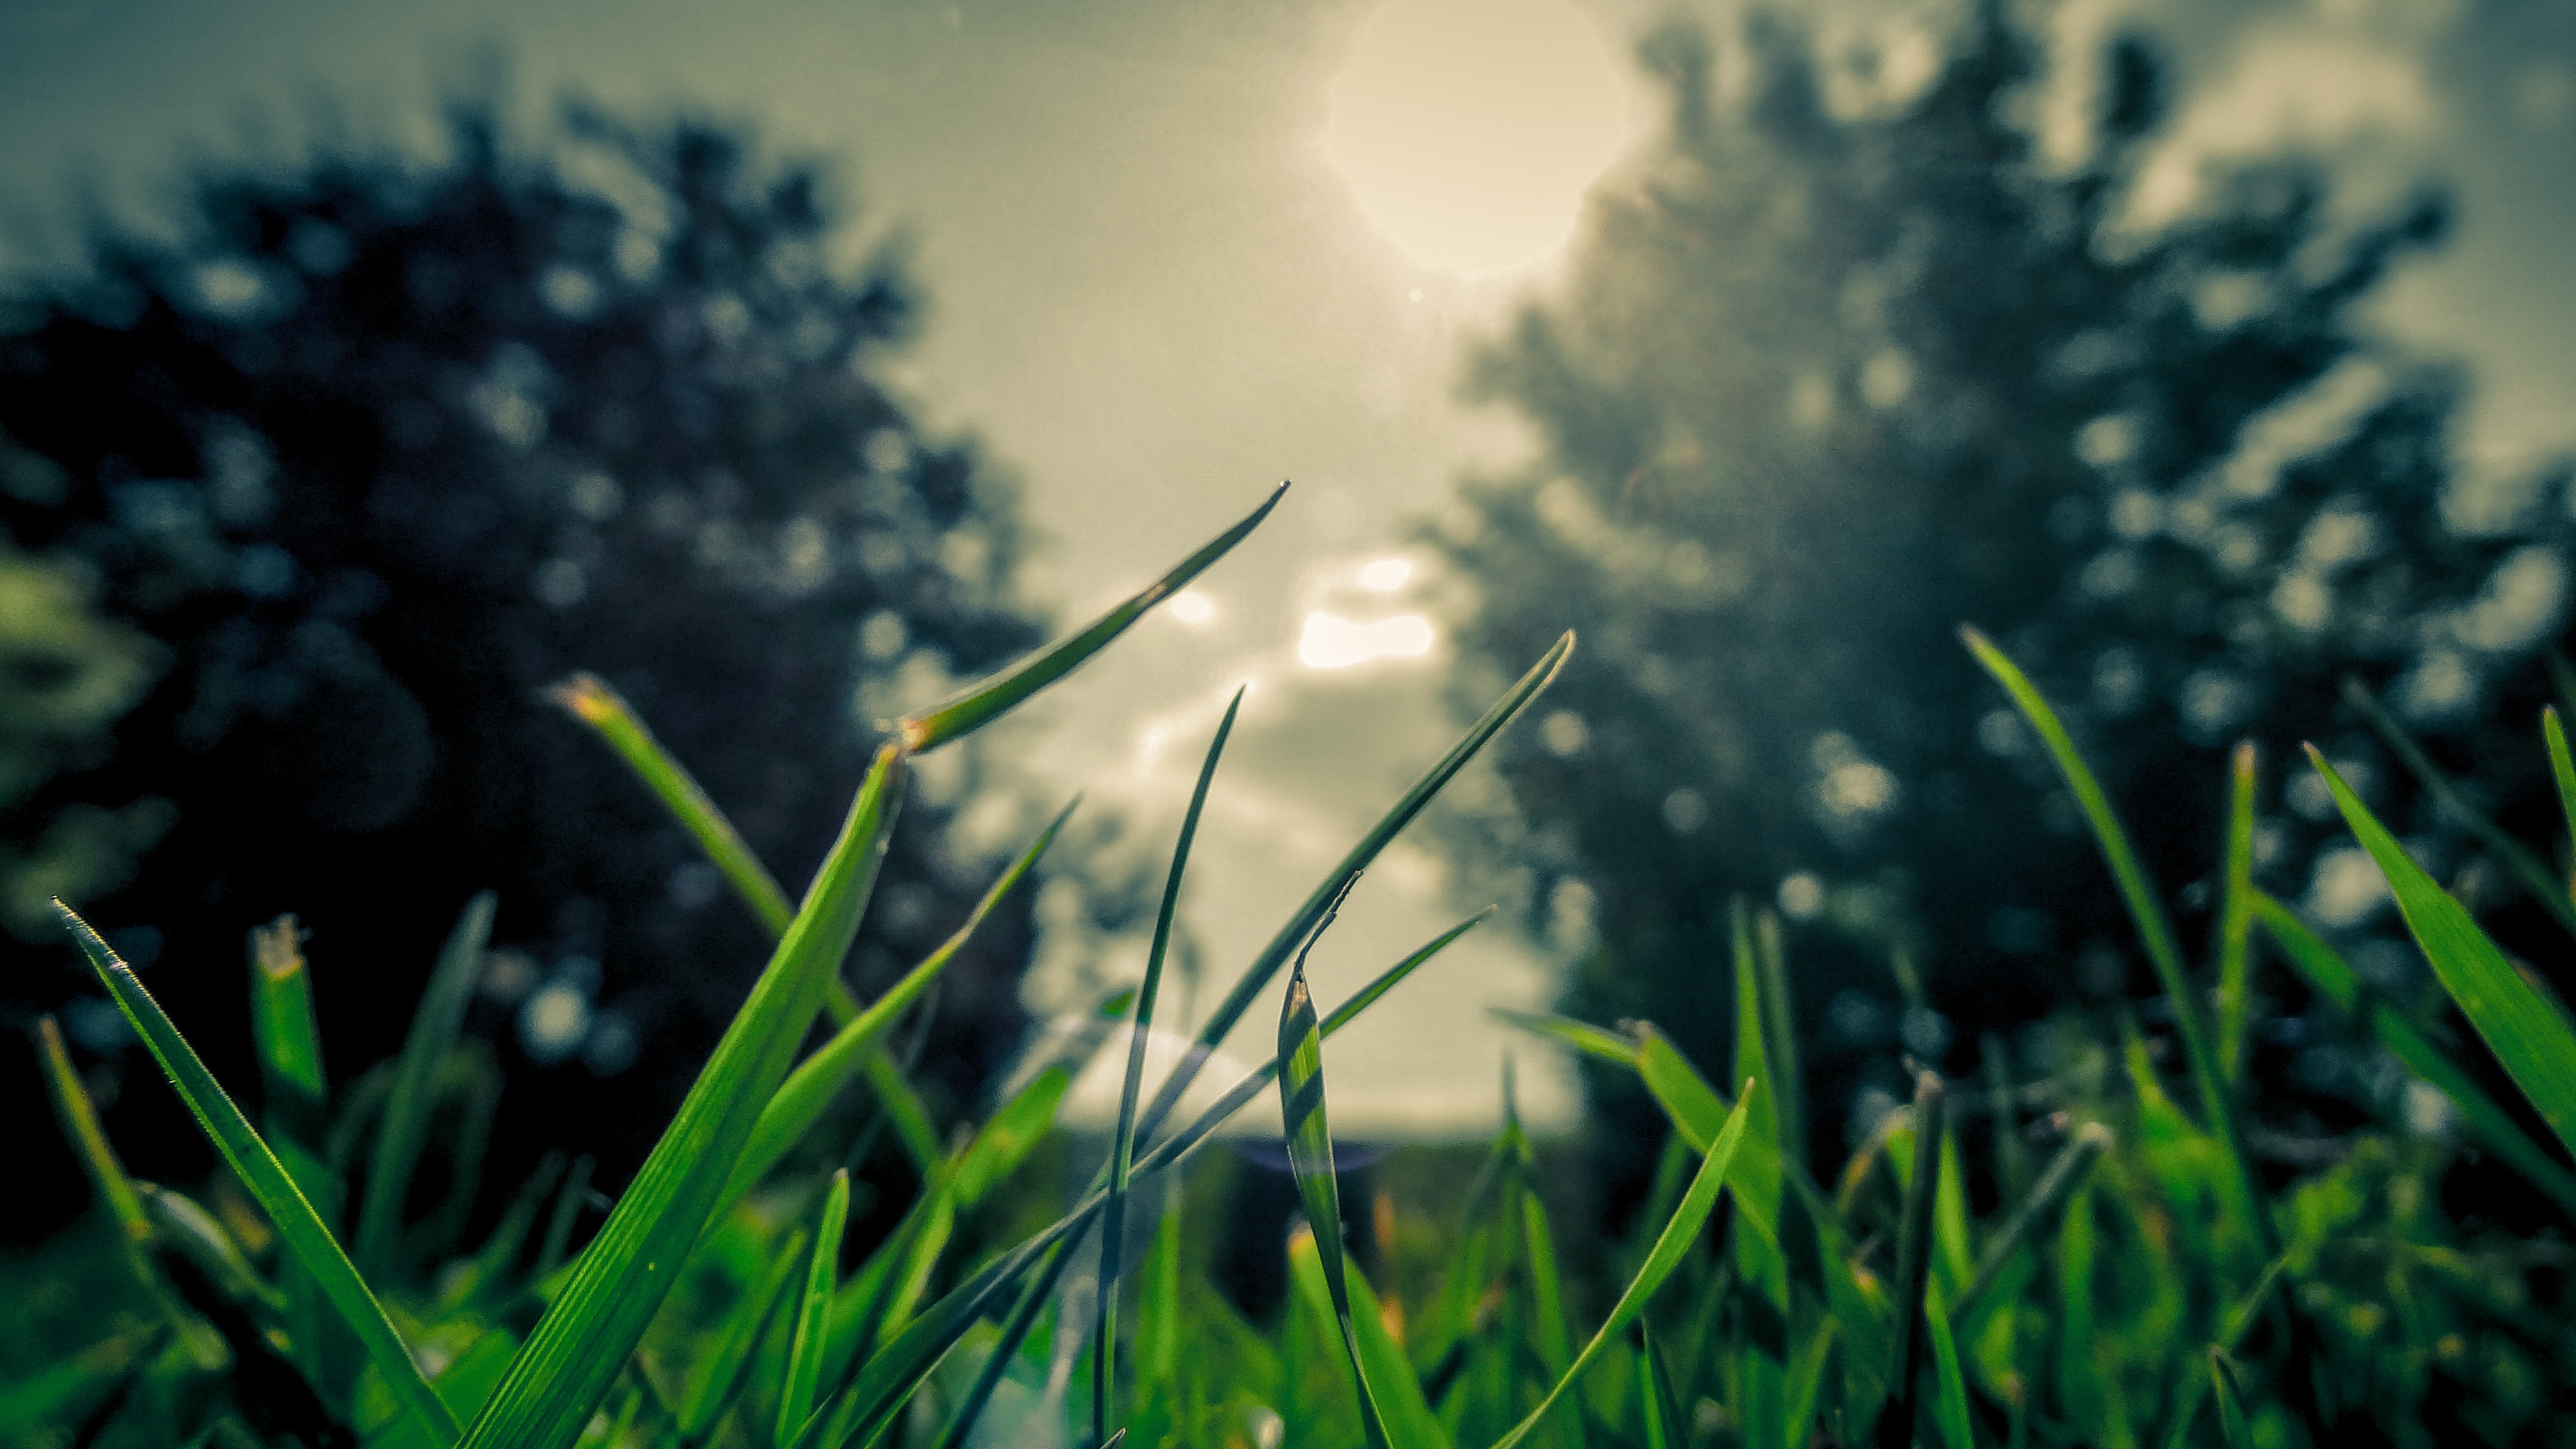
tree, nature, grass, branch, light, plant, sky, sun, field, lawn, meadow, sunlight, morning, leaf, flower, summer, evening, green, romance, romantic, flora, trees, macro photography, grass family